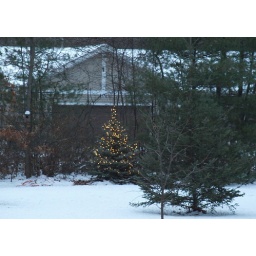
The little tree in the field . . .